List of birds of Maryland

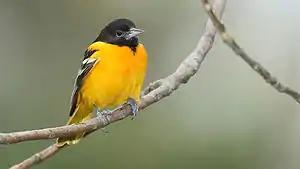
The Baltimore oriole is the state bird of Maryland.

This list of birds of Maryland includes species credibly documented in the U.S. state of Maryland and accepted by the Maryland / District of Columbia Records Committee (MRC) of the Maryland Ornithological Society as of 2022. There are 456 species included in the official list. Eight additional species of questionable origin and two of exotic origin per the MRC are also included in this page. Of the 460 species, 121 are rare anywhere in the state, 64 are rare in some part of the state, six have been introduced to North America, two are extinct, and two have been extirpated. Three additional accidental species have been added from different sources.